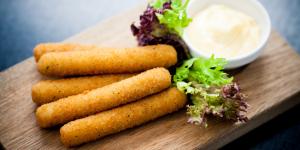
palitos de mozzarella